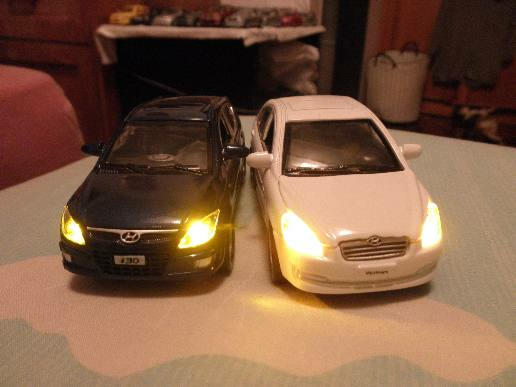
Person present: No